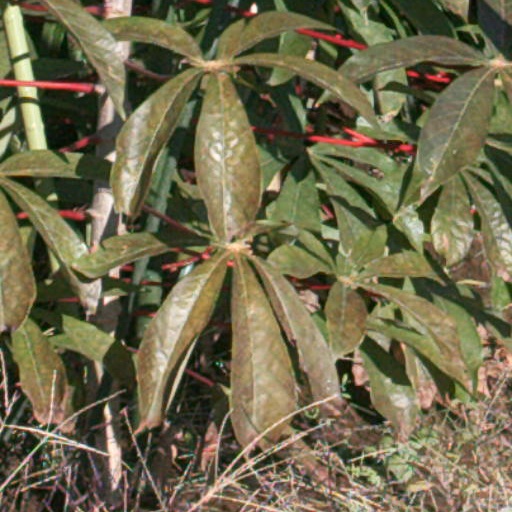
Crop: cassava